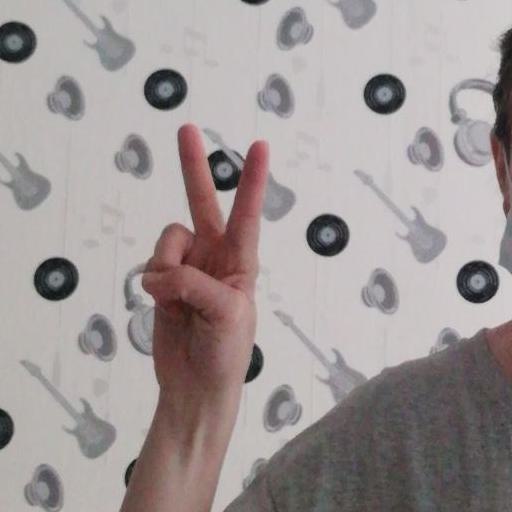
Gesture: peace